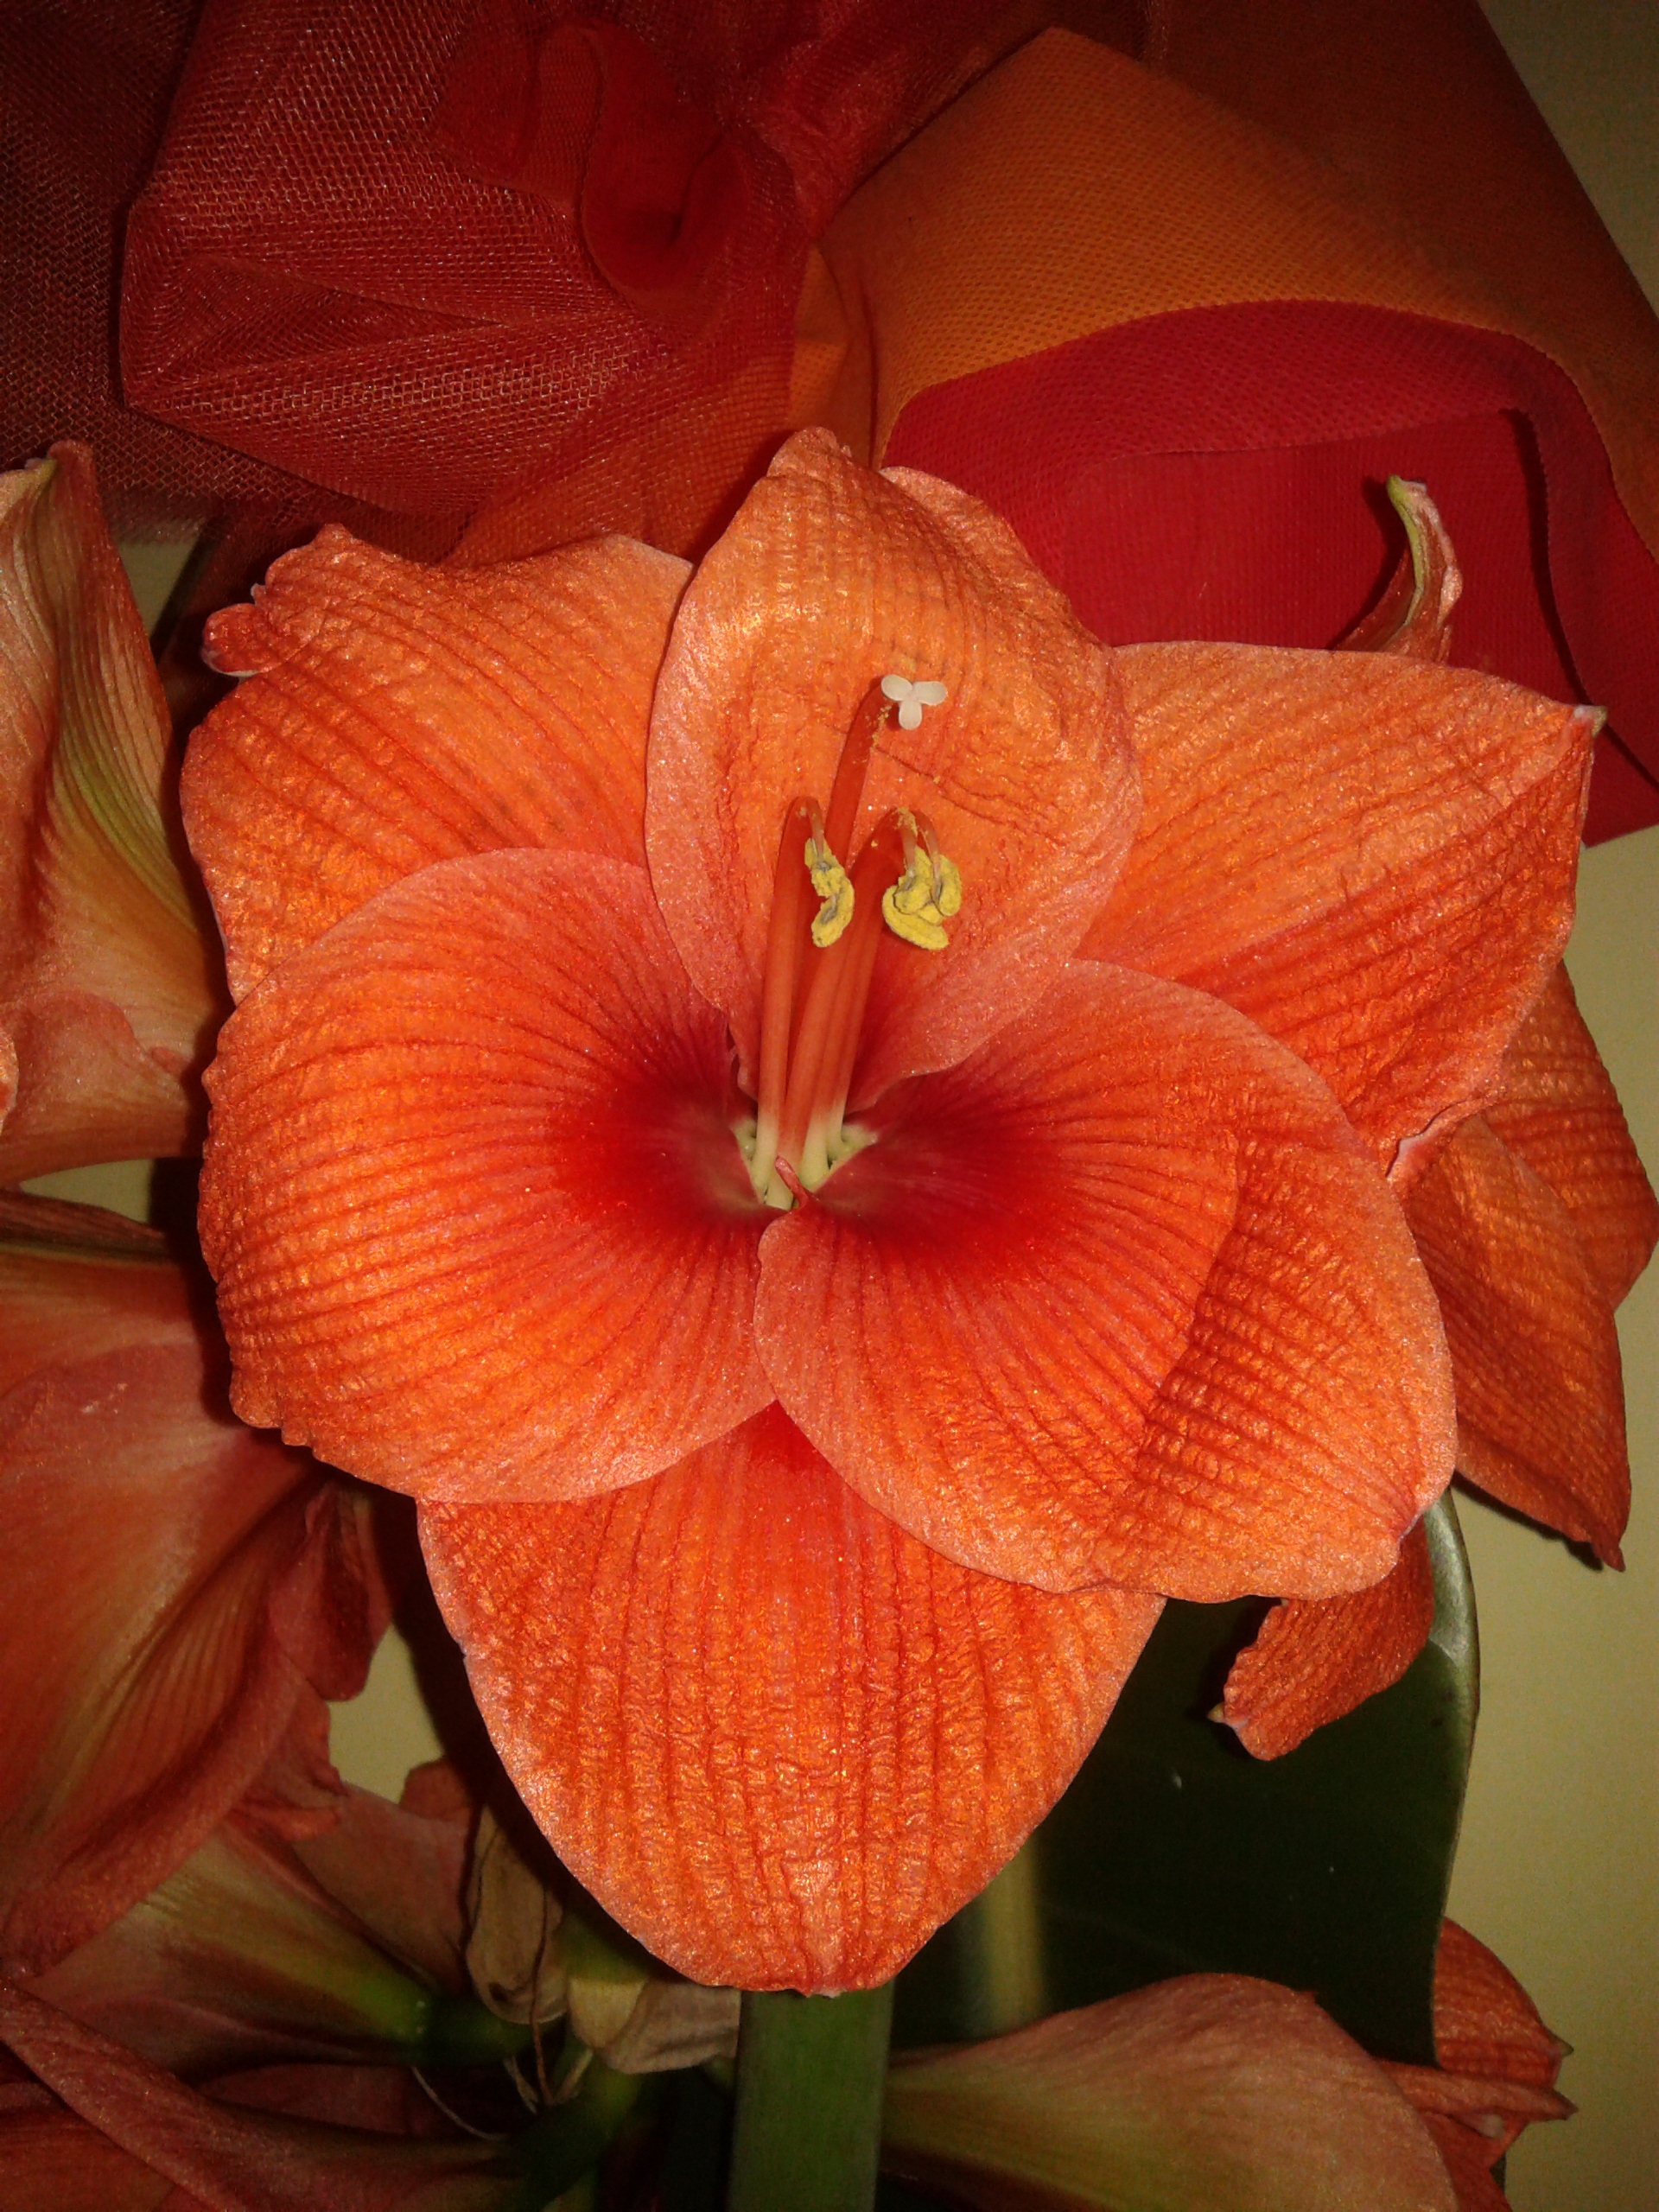
plant, woman, flower, petal, gift, red, flowering plant, hippeastrum, plant stem, land plant, amaryllis belladonna